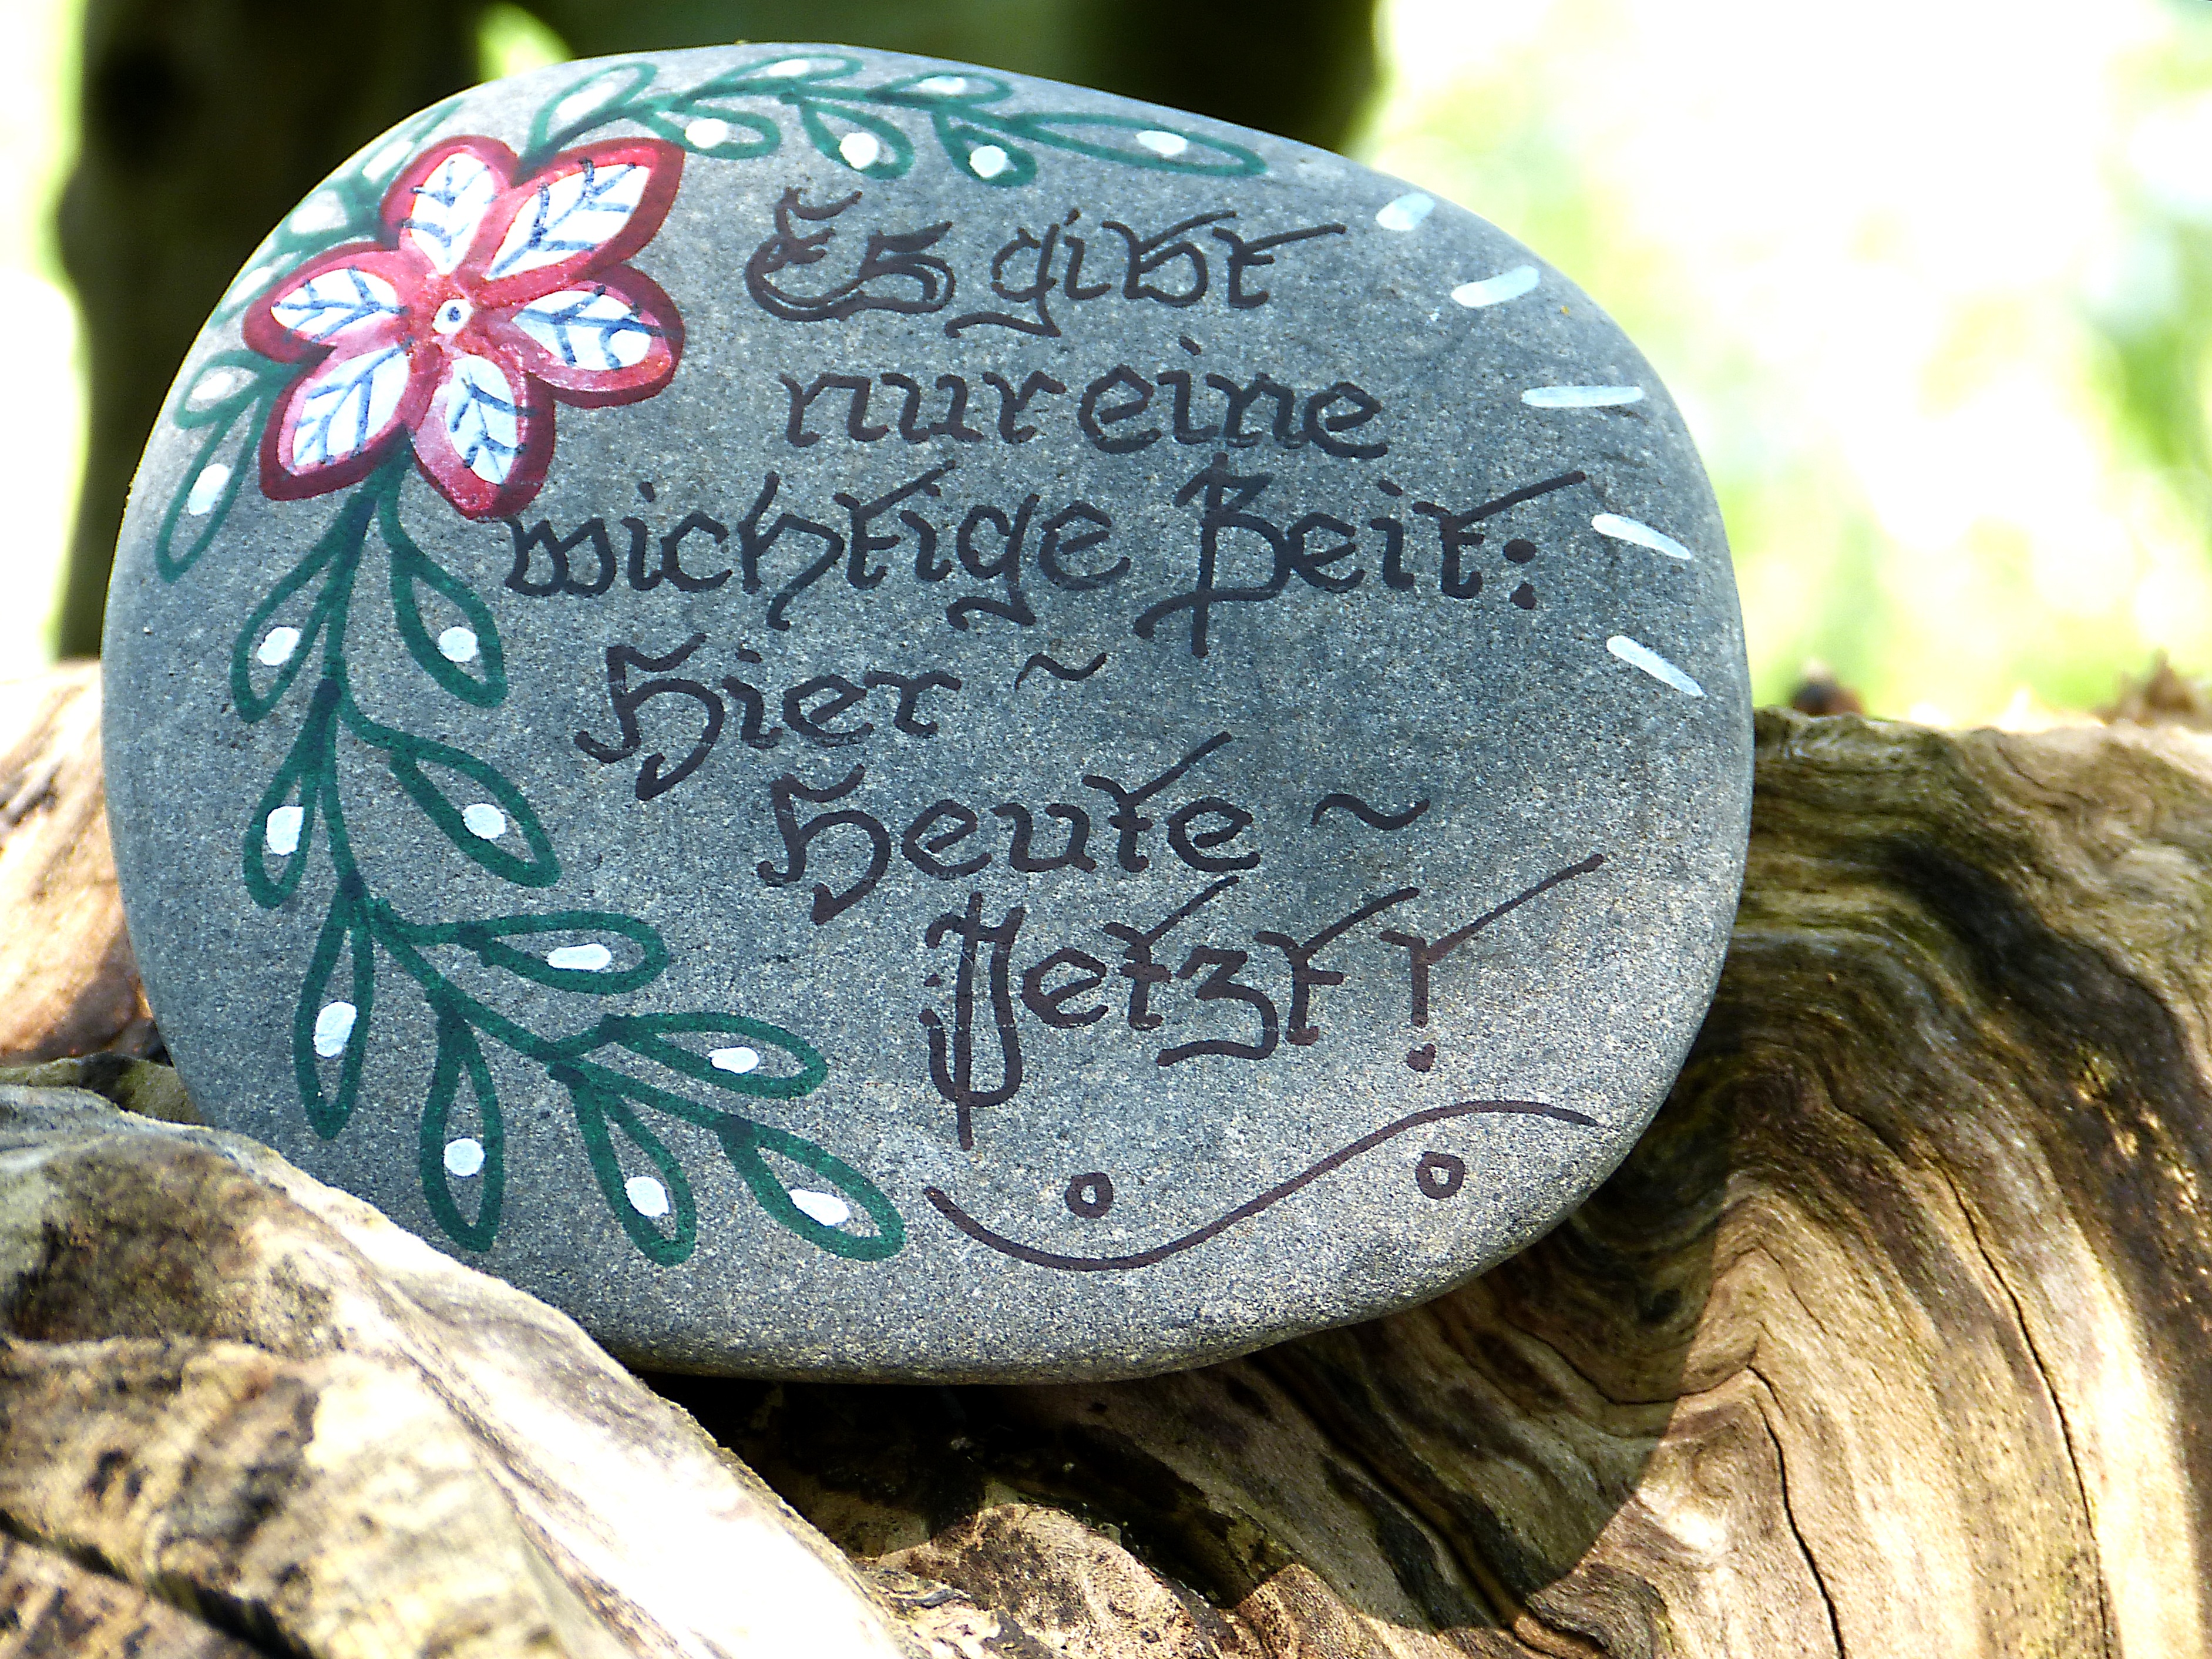
nature, forest, rock, plant, wood, leaf, flower, stone, live, love, heart, green, money, romance, paint, deco, present, grey, art, loneliness, decorative, carving, past, ranke, quote, saying, concerns, suffering, sense